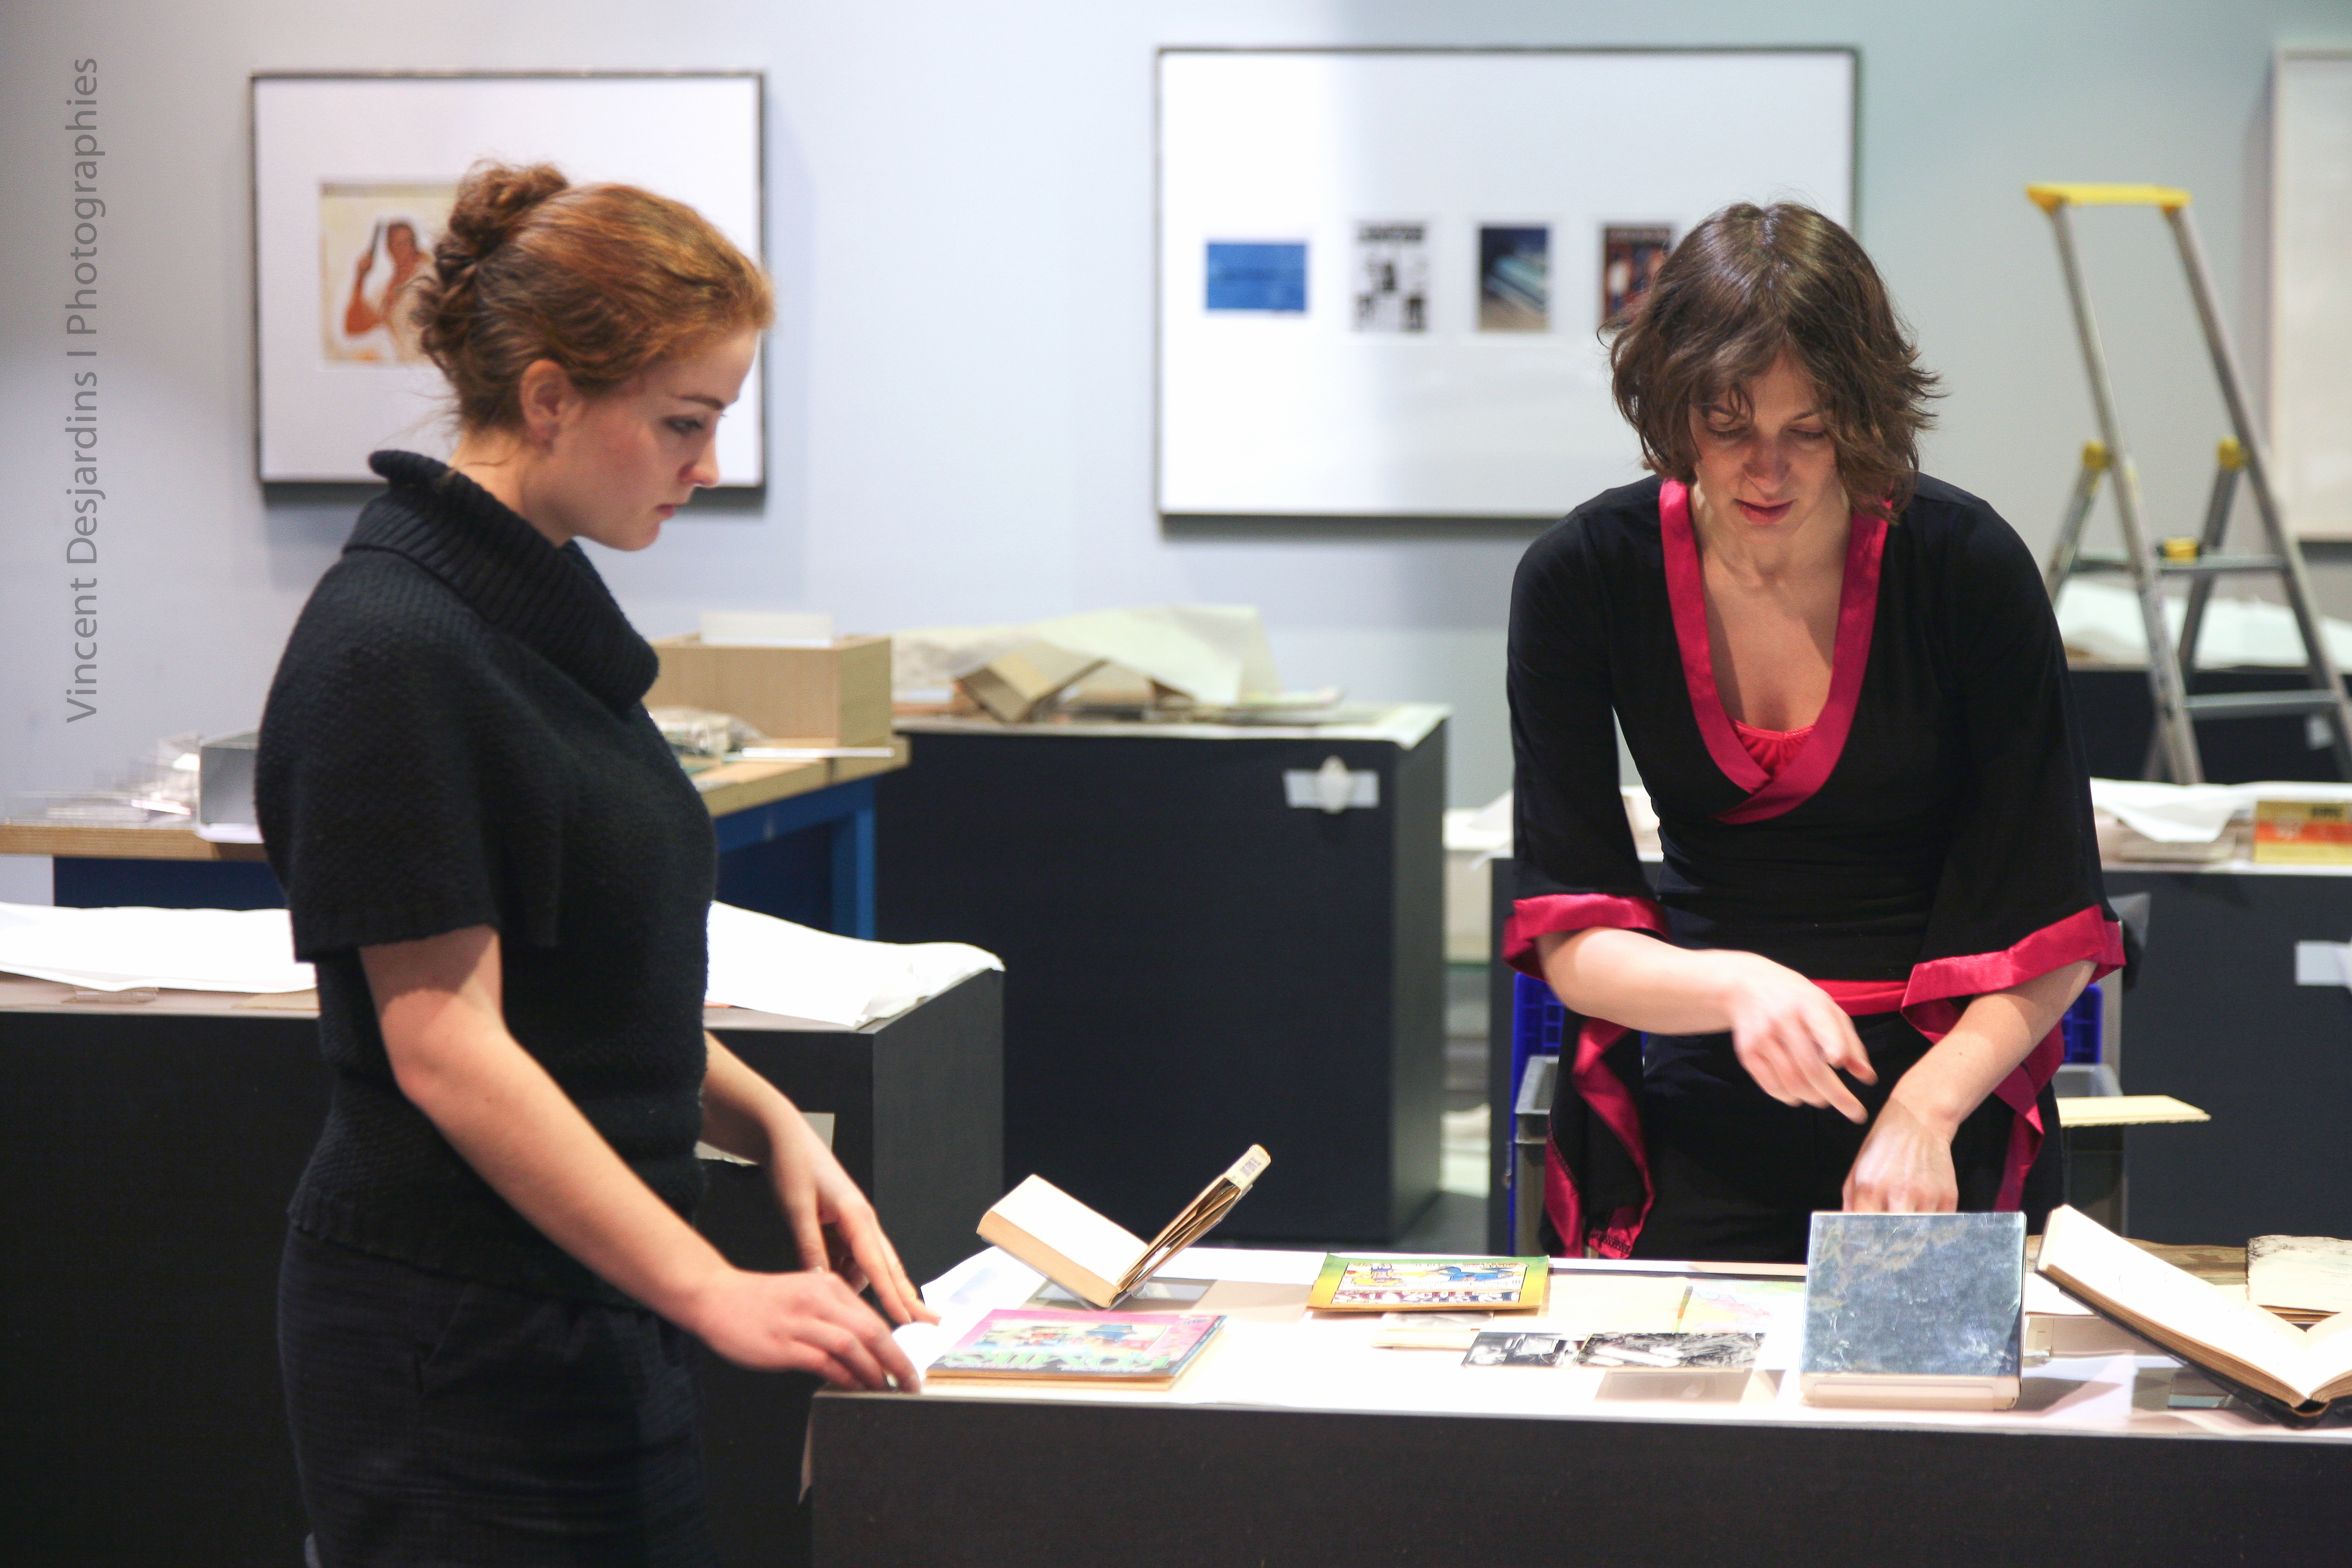
paris, exposition, design, bnf, exhibition, richardprince, biblioth quenationaledefrance